Lincolnville Center Meeting House

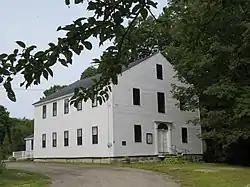

The Lincolnville United Christian Church, formerly the Lincolnville Center Meeting House, is a historic church in Lincolnville Center, Maine. Built in 1820, the main church building is one of the least-altered Federal period churches in the state of Maine, with features reminiscent of earlier colonial-era meeting houses. The building was listed on the National Register of Historic Places in 1983. The church congregation is affiliated with the United Church of Christ; its current pastor is Rev. Elizabeth Barnum.